In the Heart of the Machine

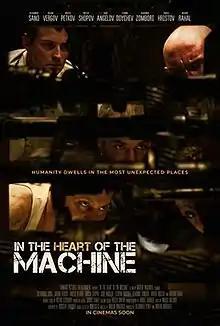
Theatrical release poster

In the Heart of the Machine is a 2021 Bulgarian thriller drama film directed by Martin Makariev from a screenplay co-written with Boby Zahariev. The film features an ensemble cast that includes Alexander Sano, Hristo Shopov, Igor Angelov, Ivaylo Hristov, Julian Vergov, Hristo Petkov, Stoyan Doychev, Vladimir Zombori and Bashar Rahal.